The Texan (1930 film)

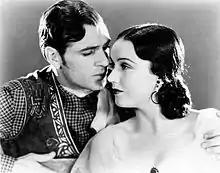
Film still with Gary Cooper and Fay Wray

"The Texan" is based on the short story "The Double-Dyed Deceiver" by O. Henry, which was first published in "Everybody's Magazine" in December 1905. The story was previously filmed as "A Double-Dyed Deceiver" (1920) with Jack Pickford in the lead role.